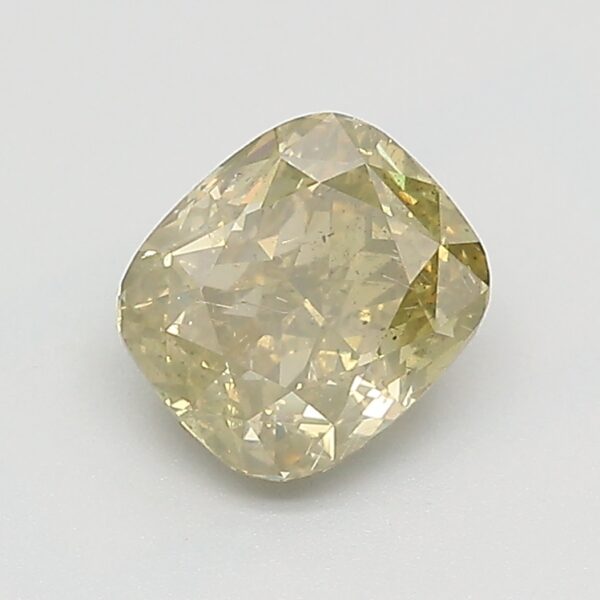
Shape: cushion
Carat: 1.39
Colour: FANCY
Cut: EX
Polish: EX
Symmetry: VG
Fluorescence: F
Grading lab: GIA
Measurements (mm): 6.69 x 5.85 x 4.07